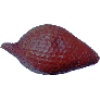
Label: Salak 1